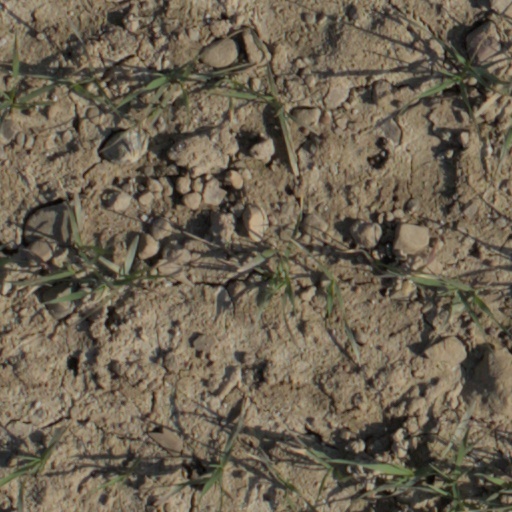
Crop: wheat